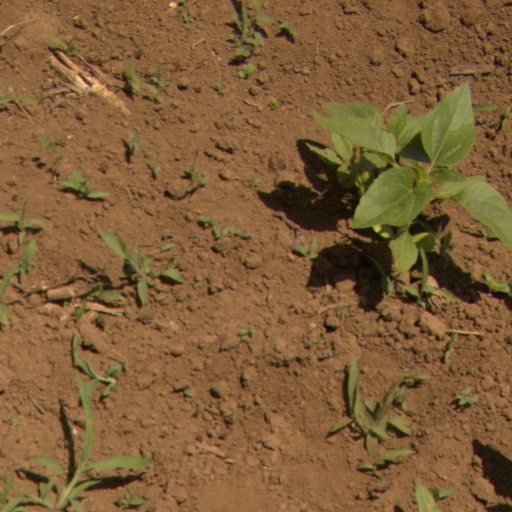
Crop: Jerusalem artichoke